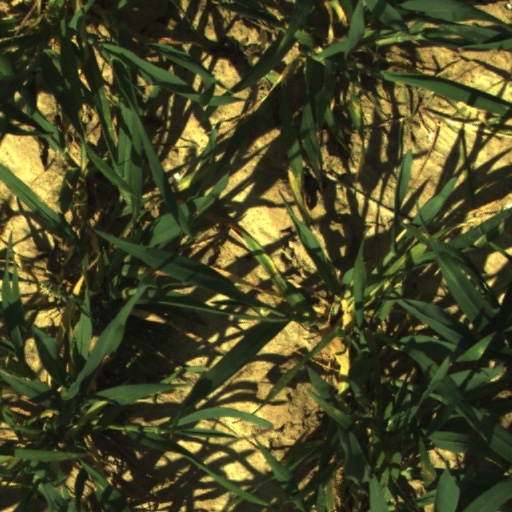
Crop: wheat